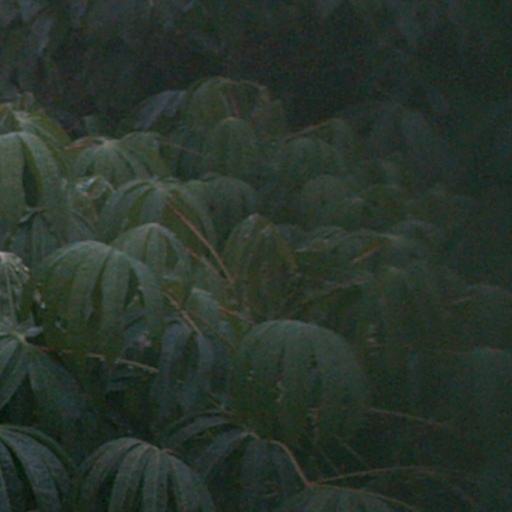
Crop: cassava